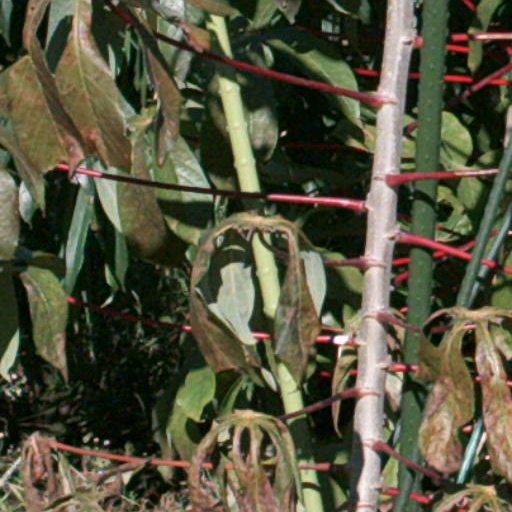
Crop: cassava